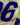
Number: 6